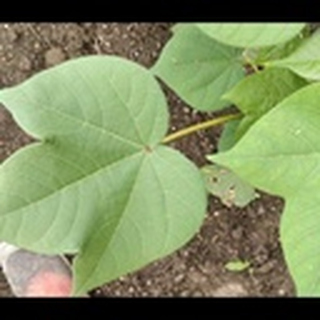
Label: healthy_cotton